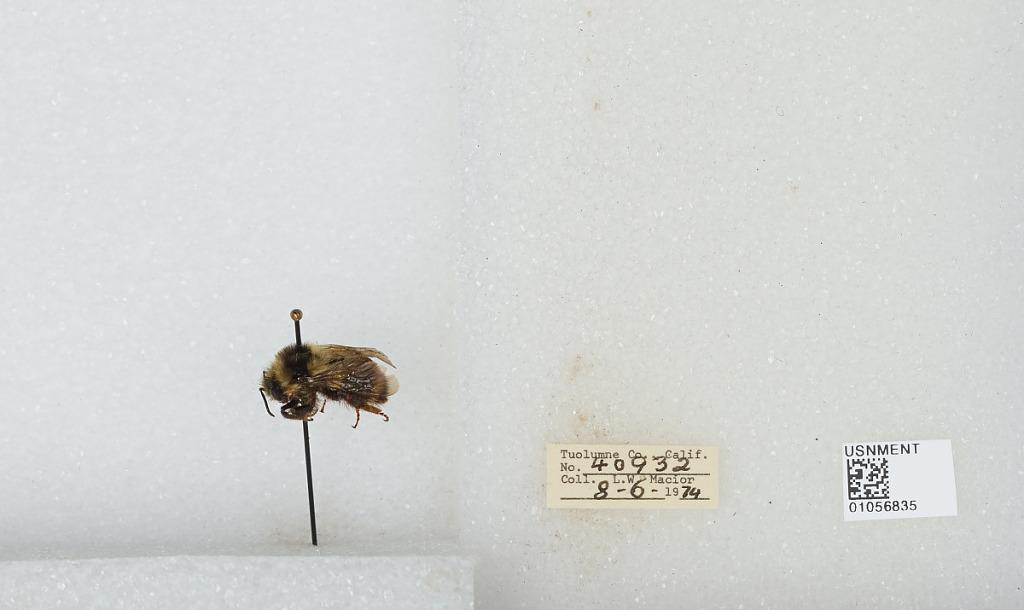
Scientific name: Bombus bifarius nearcticus
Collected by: L. Macior
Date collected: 1974-8-6
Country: United States
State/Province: California
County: Tuolumne
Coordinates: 38.02, -119.93